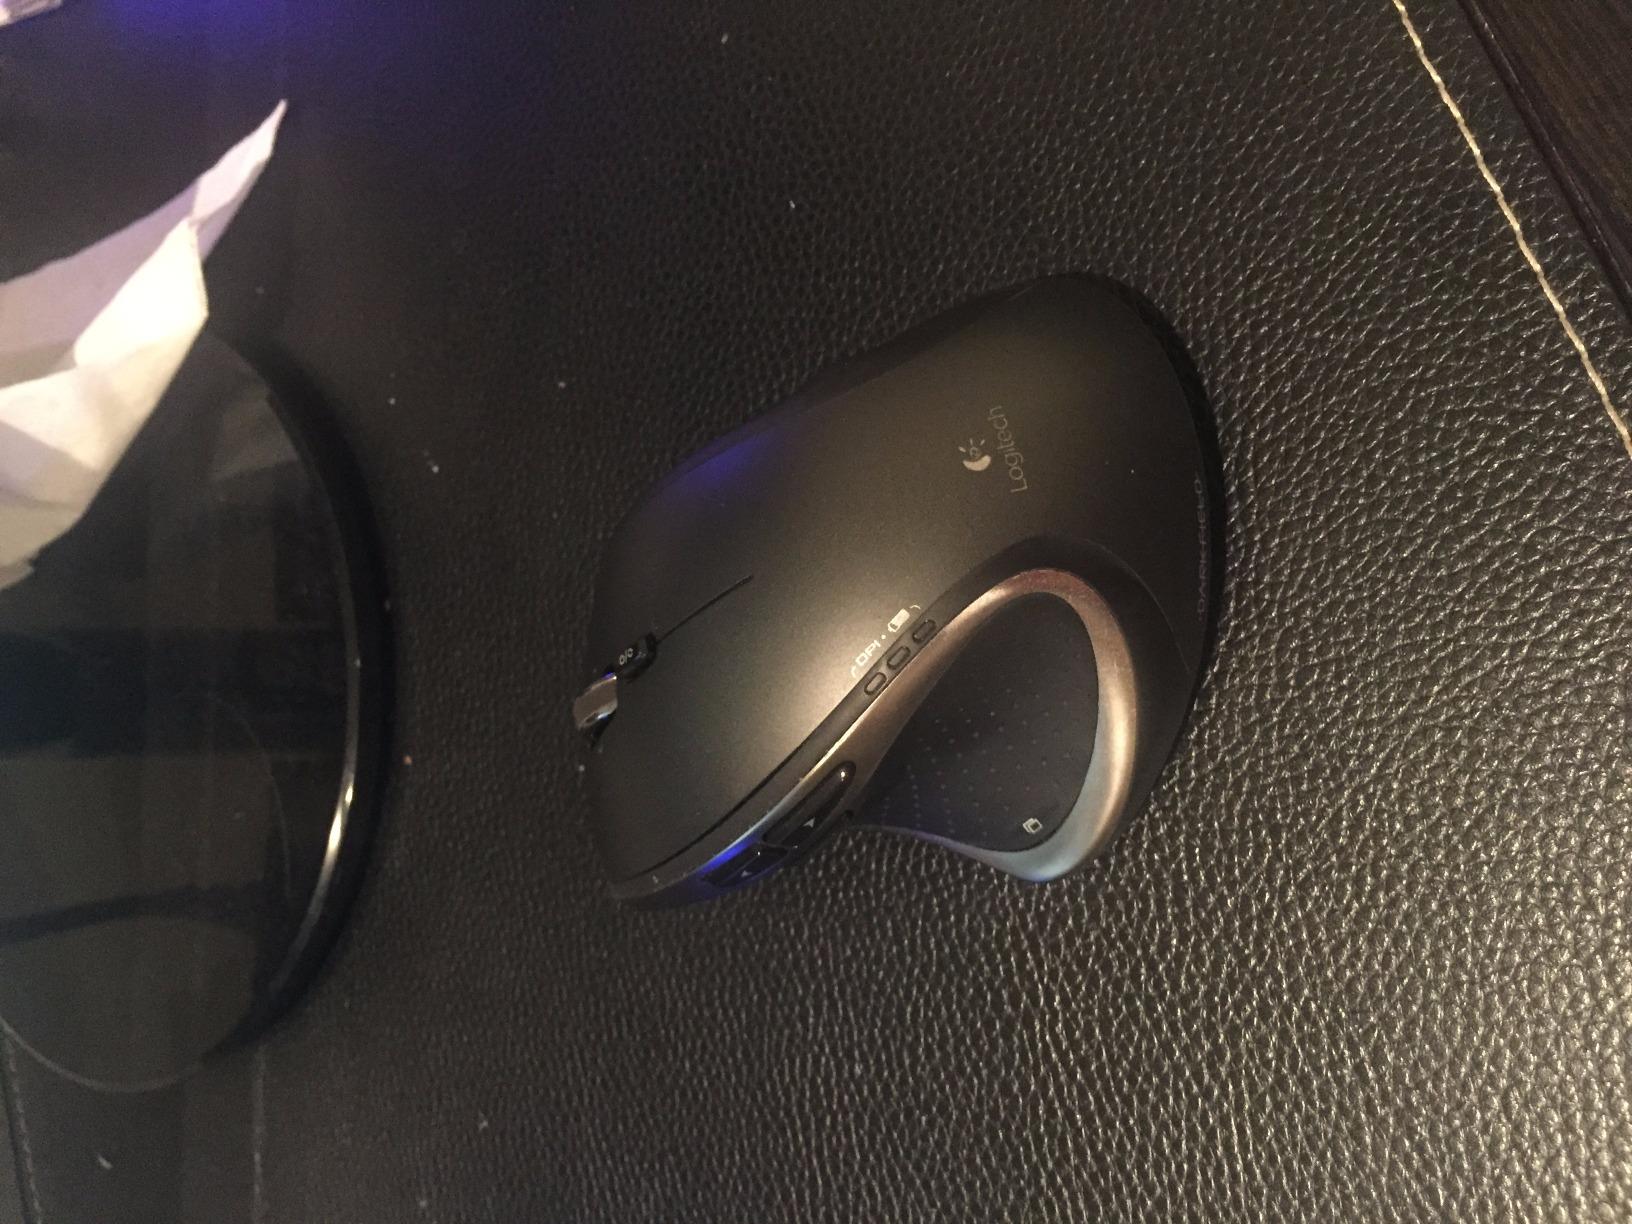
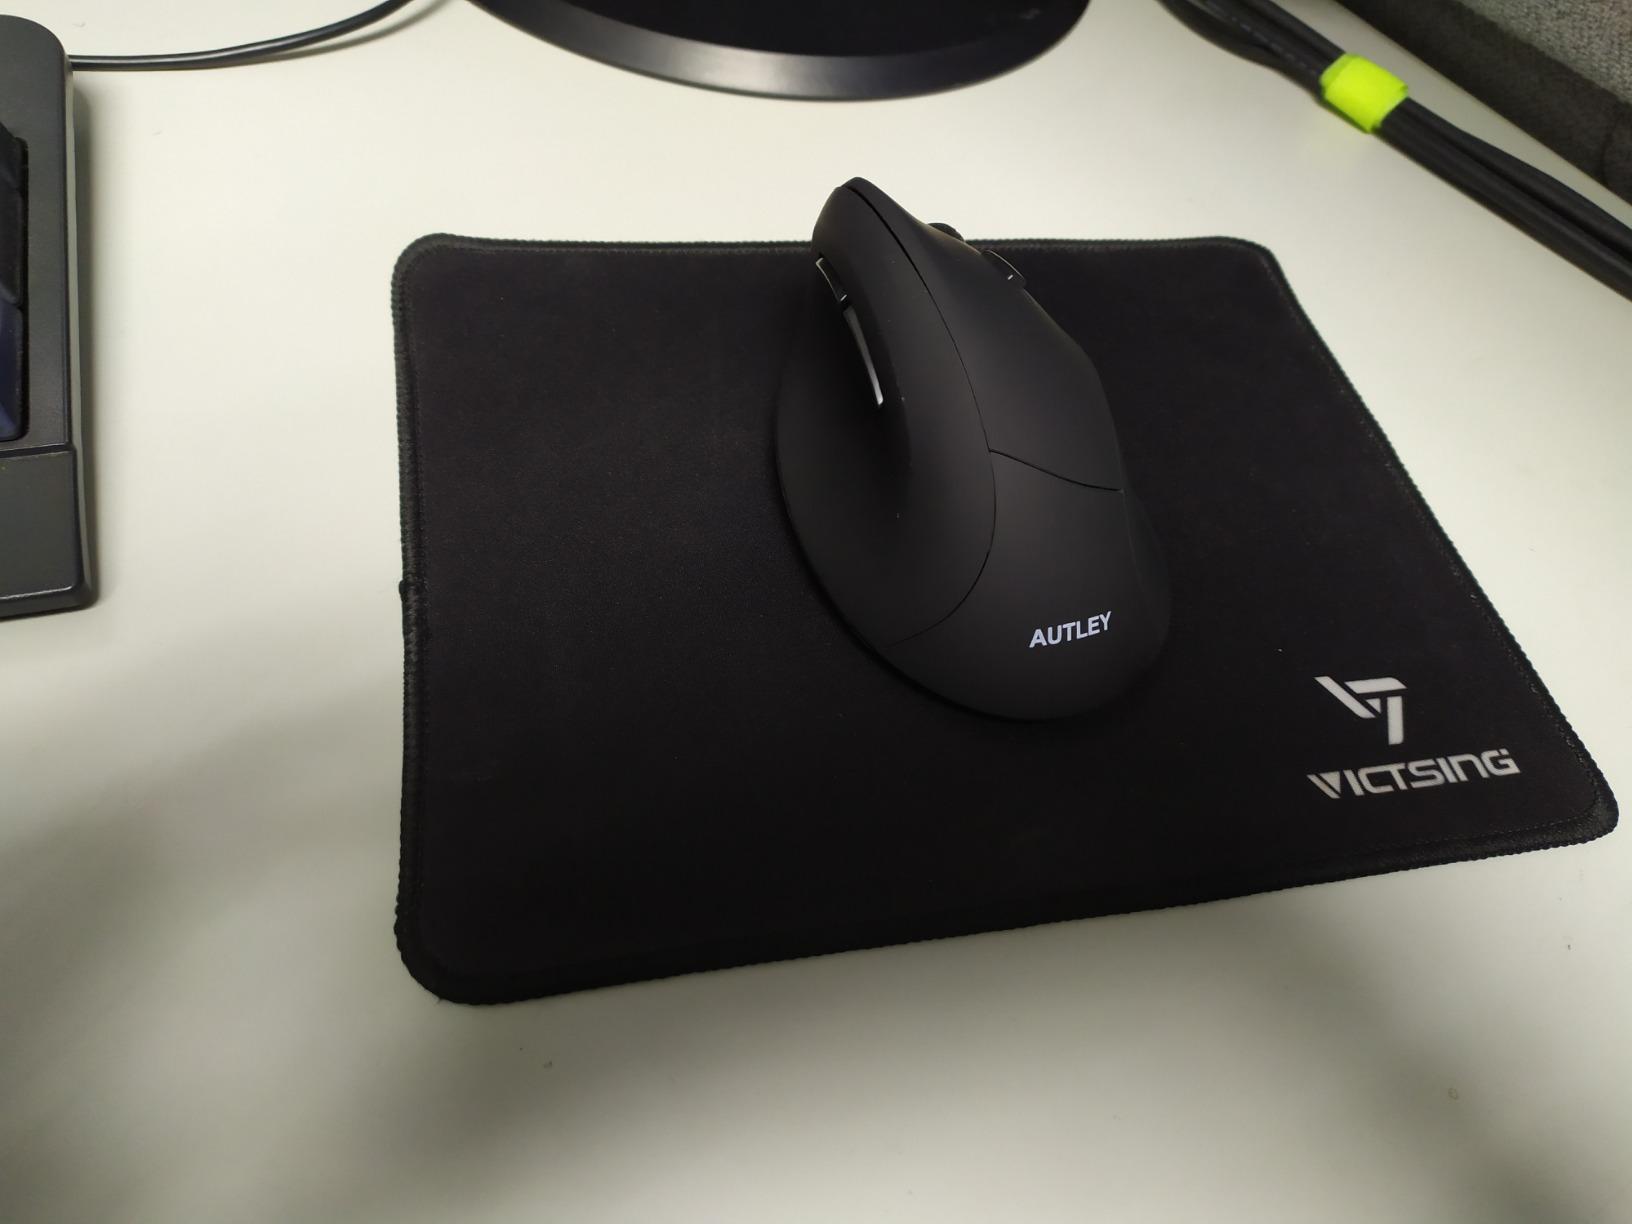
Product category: mouse
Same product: no